Prince Aage, Count of Rosenborg

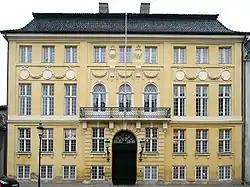
The Yellow Palace, Copenhagen: Prince Aage's childhood home

Prince Aage was born on 10 June 1887, in the Yellow Palace, an 18th-century town house at 18 Amaliegade, immediately adjacent to the Amalienborg Palace complex in Copenhagen. He was the first child of Prince Valdemar of Denmark, and his wife Princess Marie of Orléans. His father was a younger son of King Christian IX of Denmark and Louise of Hesse-Kassel, and his mother was the eldest daughter of Prince Robert, Duke of Chartres and Princess Françoise of Orléans. He was baptised with the names "Aage Christian Alexander Robert", and was known as Prince Aage.